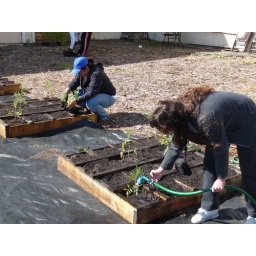
Two women volunteers lean over raised beds to plant and water tomato seedlings.